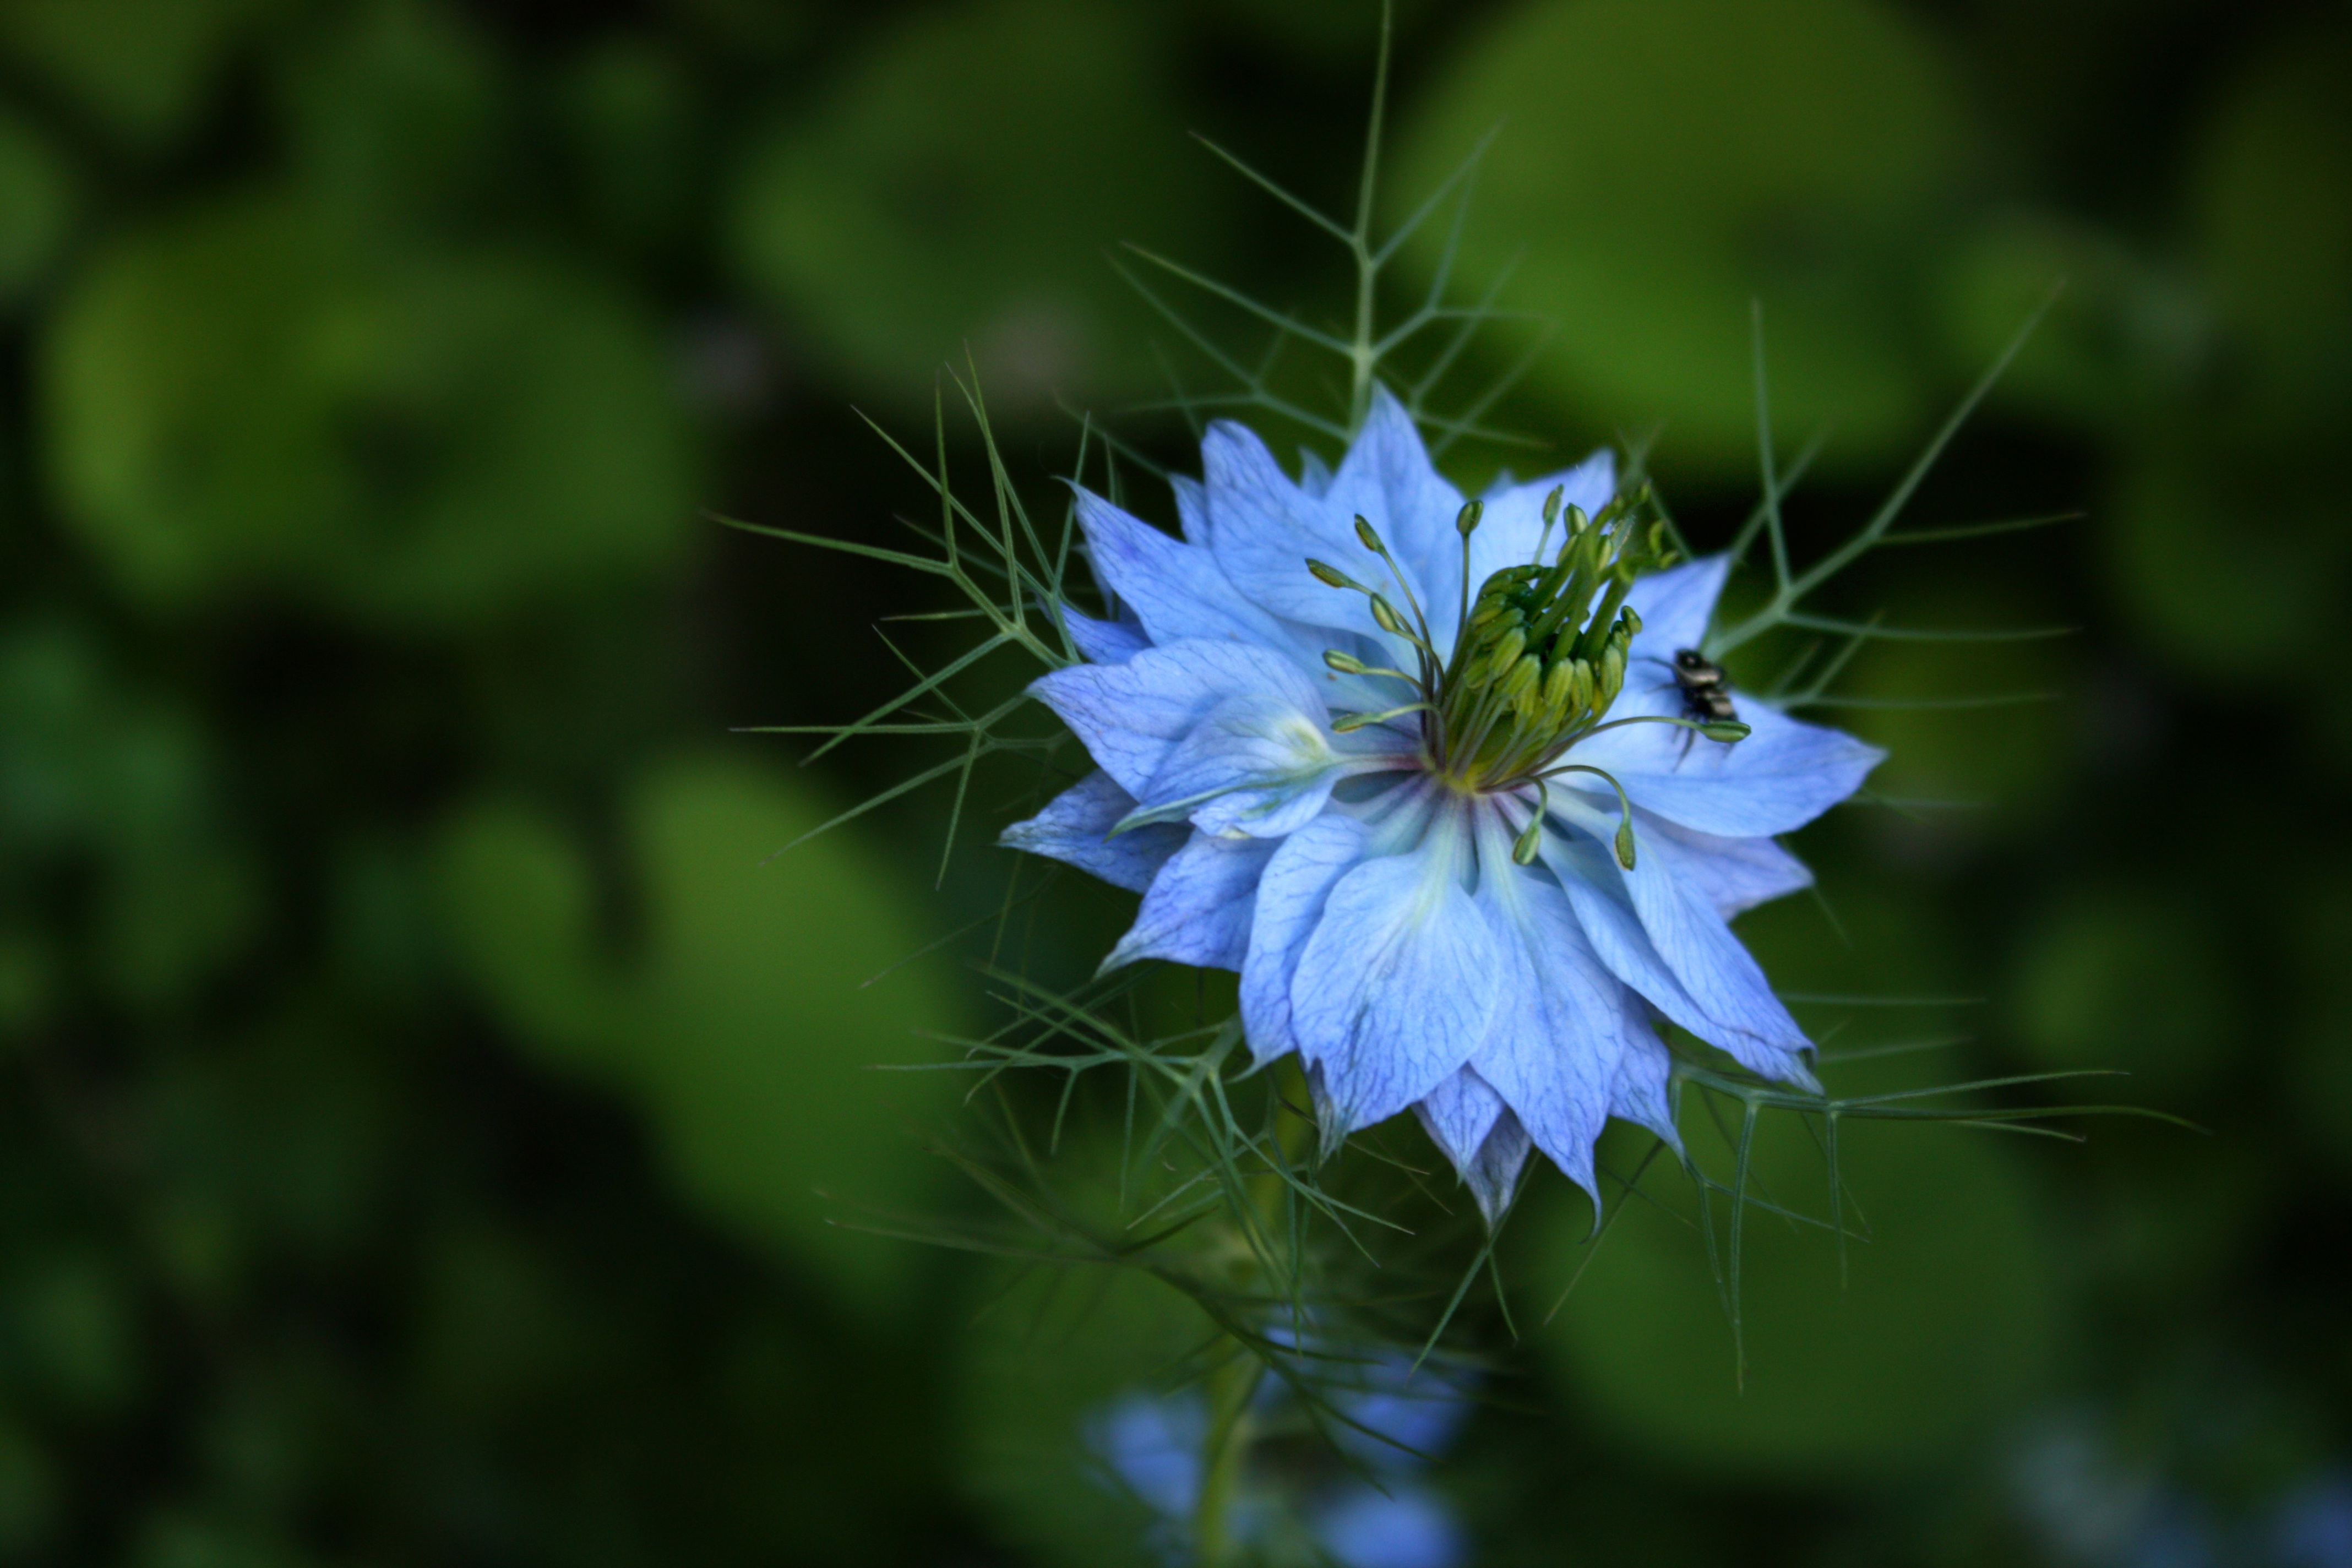
nature, plant, meadow, flower, botany, flora, blue flower, wildflower, close up, flower garden, macro photography, flowering plant, daisy family, fennel flower, damascus nigella, plant stem, land plant, venus hair